Francis Cabot Lowell

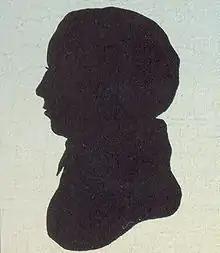
Profile of Francis Cabot Lowell. There are no surviving portraits of him, so this cut-paper silhouette is commonly used.

Francis Cabot Lowell (April 7, 1775 – August 10, 1817) was an American businessman for whom the city of Lowell, Massachusetts, is named. He was instrumental in bringing the Industrial Revolution to the United States.